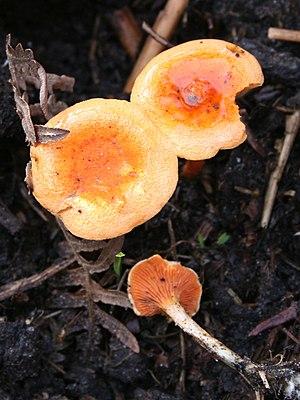
La famille des Hygrophoropsidaceae est une famille de champignons basidiomycètes de l'ordre des Boletales. C'est la famille de la Fausse Chanterelle.